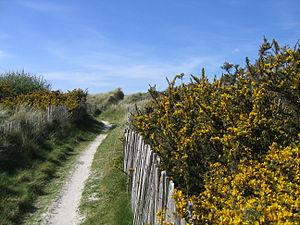
Sentier traversant la dune de Santec
Une ganivelle, également appelée « barrière girondine », est une clôture formée par l'assemblage de lattes de bois : les lattes sont verticales, séparées les unes des autres par un espace dont la largeur détermine la "perméabilité" de la barrière, et assemblées par des tours de fils de fer galvanisé. Traditionnellement, il s'agit de châtaignier refendu manuellement, ce qui assure une meilleure durabilité que des lattes sciées.